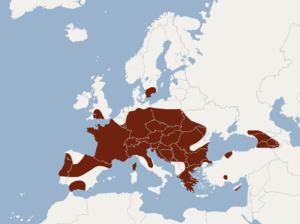
Cette liste commentée recense la mammalofaune en Bosnie-Herzégovine. Elle répertorie les espèces de mammifères bosniens actuels et celles qui ont été récemment classifiées comme éteintes. Cette liste comporte 110 espèces réparties en dix ordres et 29 familles, dont deux sont « en danger critique d'extinction », deux autres sont « en danger », quatre sont « vulnérables », dix sont « quasi menacées » et trois ont des « données insuffisantes » pour être classées.
Cette liste commentée recense la mammalofaune en Albanie. Elle répertorie les espèces de mammifères albanais actuels et celles qui ont été récemment classifiées comme éteintes. Cette liste comporte 108 espèces réparties en neuf ordres et 28 familles, dont deux sont « en danger critique d'extinction », une autre est « en danger », cinq sont « vulnérables », neuf sont « quasi menacées » et trois ont des « données insuffisantes » pour être classées.
Cette liste commentée recense la mammalofaune en Ukraine. Elle répertorie les espèces de mammifères ukrainiens actuels et celles qui ont été récemment classifiées comme éteintes. Cette liste comporte 148 espèces réparties en dix ordres et 31 familles, dont trois sont « en danger critique d'extinction », quatre sont « en danger », huit sont « vulnérables », douze sont « quasi menacées » et deux ont des « données insuffisantes » pour être classées.
Cette liste commentée recense la mammalofaune en Slovaquie. Elle répertorie les espèces de mammifères slovaques actuels et celles qui ont été récemment classifiées comme éteintes. Cette liste comporte 101 espèces réparties en neuf ordres et 23 familles, dont une est « en danger critique d'extinction », une autre est « en danger », trois sont « vulnérables », dix sont « quasi menacées » et une a des « données insuffisantes » pour être classée.